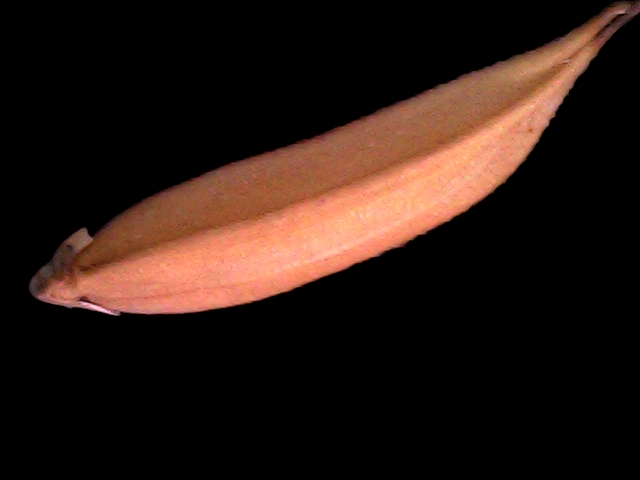
Rice variety: BD70